Hey Stephen

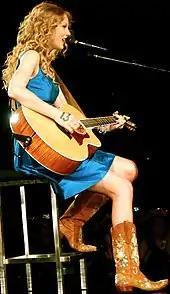
Swift wearing a blue dress and cowboy boots playing a guitar

"Hey Stephen" was released as an album cut on "Fearless", on November 11, 2008, by Big Machine Records. It entered and peaked at number 94 on the US "Billboard" Hot 100 chart dated November 29, 2008. The Recording Industry Association of America (RIAA) certified the song gold, denoting 500,000 units based on sales and streaming. Swift performed the track live at her Australian concert debut at the Tivoli in Brisbane on March 5, 2009. "Hey Stephen" was part of the mid-show acoustic session on Swift's first headlining tour, the Fearless Tour (2009–2010). Midway through the performance, Swift would go down the aisle to greet and hug her fans. She occasionally performed "Hey Stephen" on her later tours. She sang the track at the September 18, 2018, St. Louis show of the Reputation Stadium Tour. On the Eras Tour, she performed "Hey Stephen" at the May 14, 2023, show in Philadelphia, and the May 11, 2024, show in Paris.